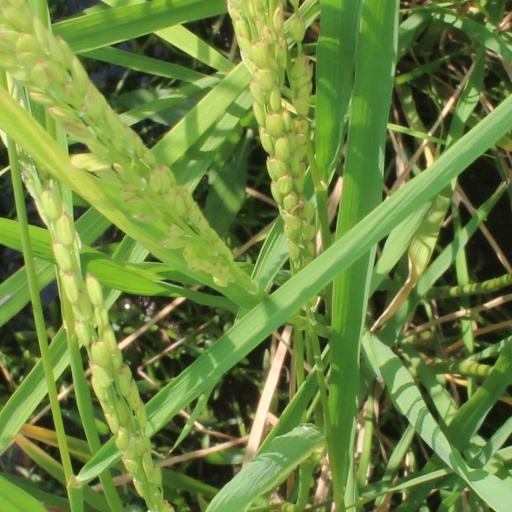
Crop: rice